James Wallis (British Army officer)

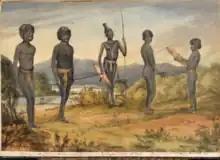
Painting of Aborigines of the Newcastle area by James Wallis

Wallis arrived at Newcastle in June 1816 and proceeded to implement civic improvements to change what was a basic coal mining convict camp into a functioning town. Within two years, Wallis had established a school and presided over the construction of several important buildings such as a hospital and Christ Church Cathedral. He also oversaw the building of a barracks and a jail, and started major improvements to the harbour by the construction of a causeway from the headland to Nobbys Island.